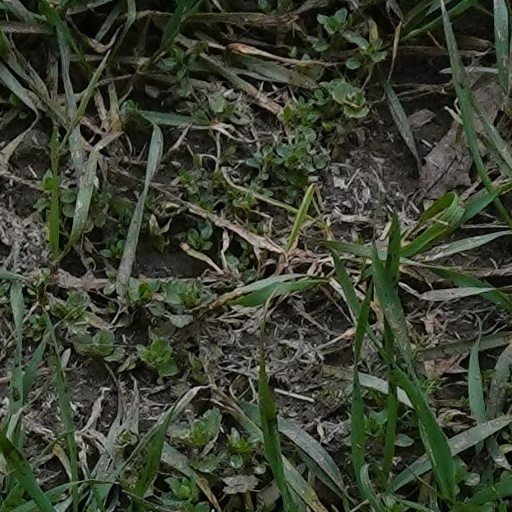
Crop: wheat